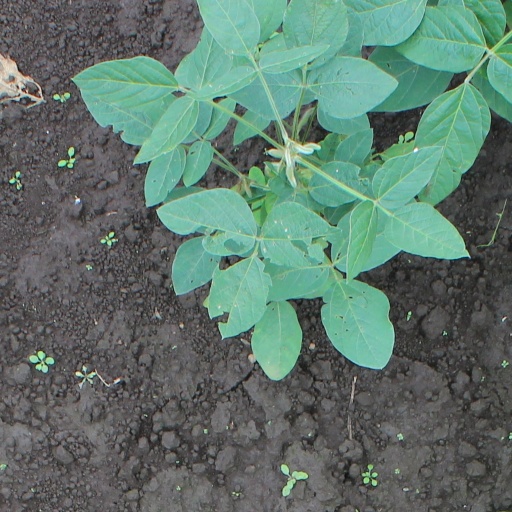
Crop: soybean